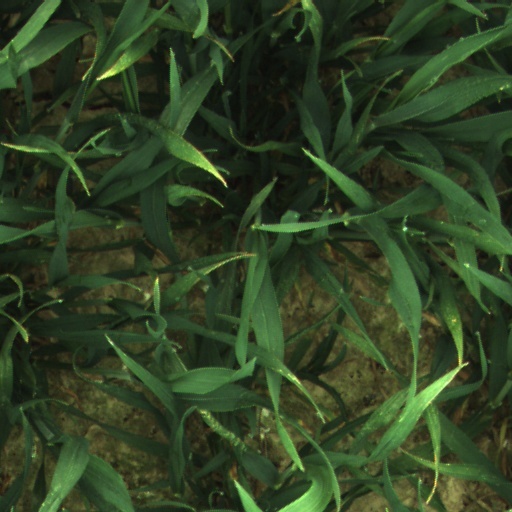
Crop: wheat